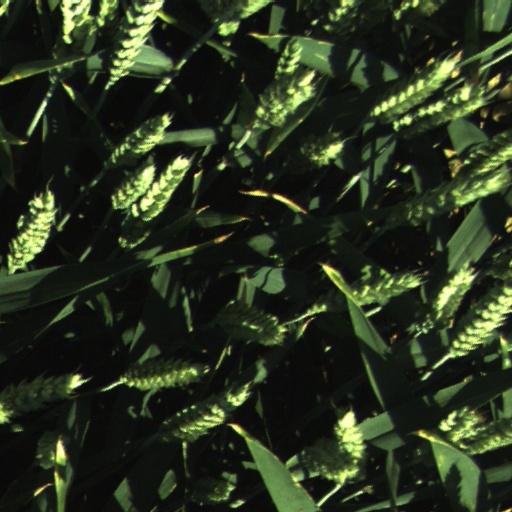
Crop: wheat